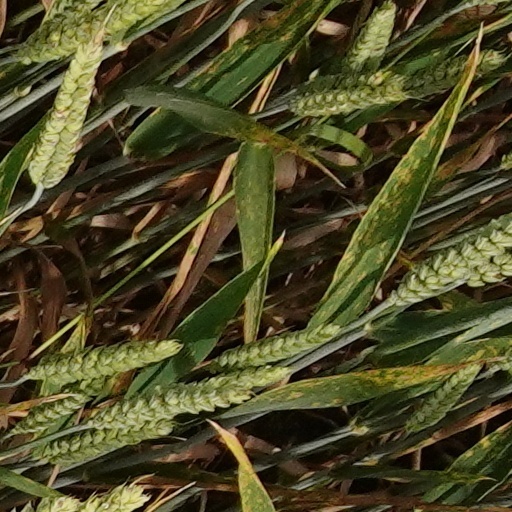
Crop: wheat